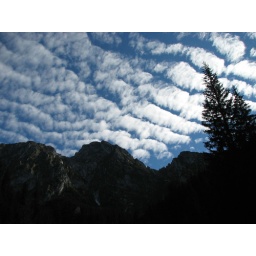
Poland, Tatra Mountains, clouds over mountains